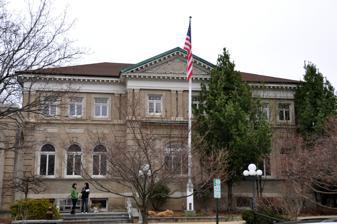
Building: Melrose Public Library
Country: United States of America
Year built: 1904
United States historic place Melrose Public Library U.S. National Register of Historic Places Show map of Massachusetts Show map of the United States Location Melrose, Massachusetts Coordinates 42°27′33″N 71°4′2″W / 42.45917°N 71.06722°W / 42.45917; -71.06722 Built 1904 Built by George M. Tufts Architect Penn Varney Architectural style Classical Revival NRHP reference No. 88000909 Added to NRHP June 23, 1988 The Melrose Public Library is a historic library at 69 W. Emerson Street in Melrose, Massachusetts .  The original T-shaped building was built in 1904, and is a two-story Colonial Revival structure faced in brick with limestone trim.  It was built with funds contributed by philanthropist Andrew Carnegie to a design by Lynn architect Penn Varney , and features stained glass windows by Wilbur H. Burnham.  A modern single story addition was added in 1963 to the rear and left side of the building. The building was listed on the National Register of Historic Places in 1988. The Library is a member of the North of Boston Library Exchange (NOBLE) consortium. Resource collections General (fiction, nonfiction, reference materials, serials, etc.) Children's library Teen Zone Digital library Seed library Other services Computer stations Wi-fi Printing Museum passes Room reservations for non-profit, educational, civic, or cultural groups See also National Register of Historic Places listings in Middlesex County, Massachusetts References